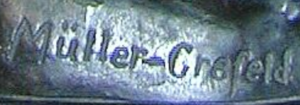
Adolf Müller-Crefeld, signee